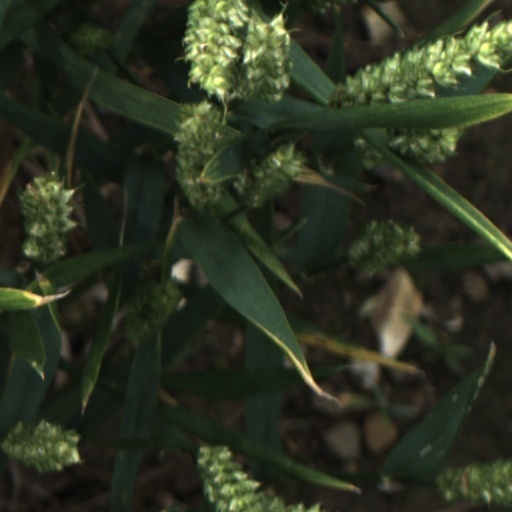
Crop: wheat